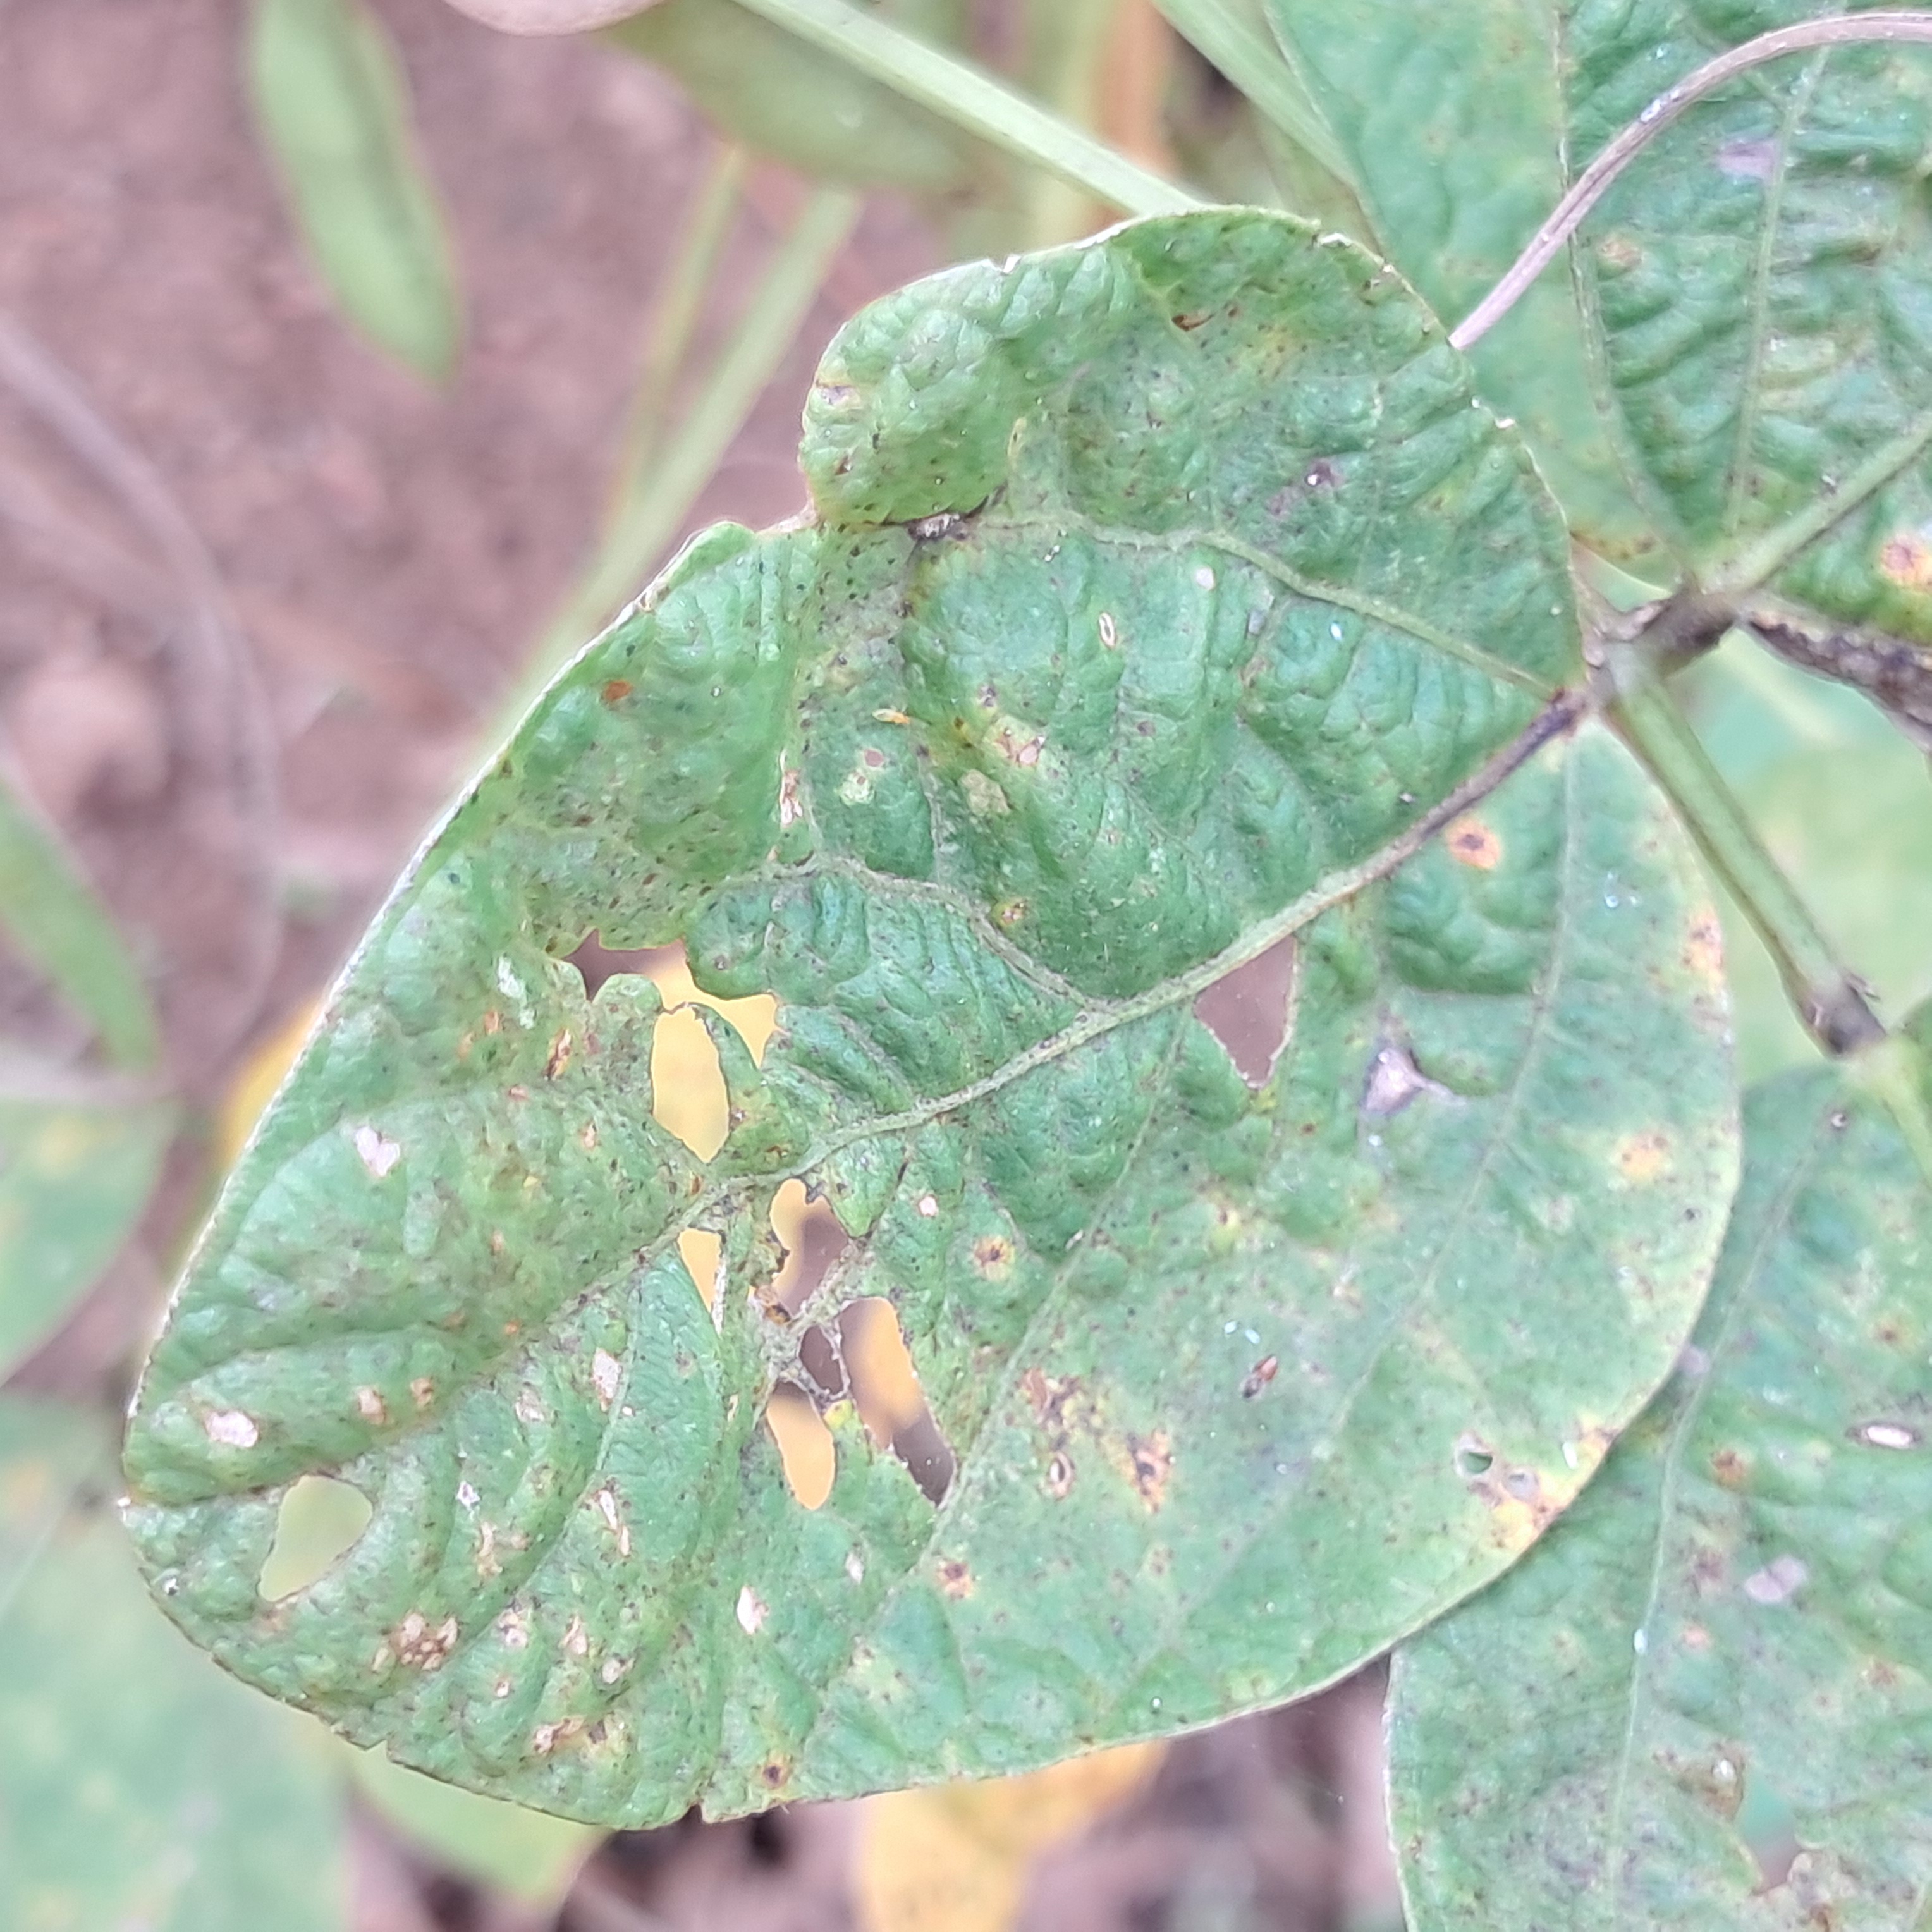
Label: Mosaic